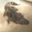
Label: crocodile